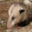
Label: possum